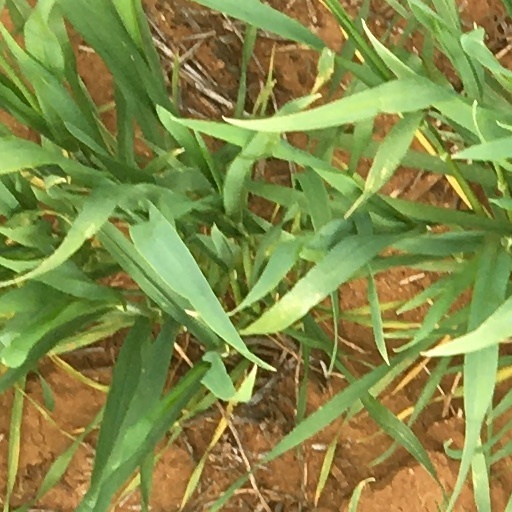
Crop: wheat